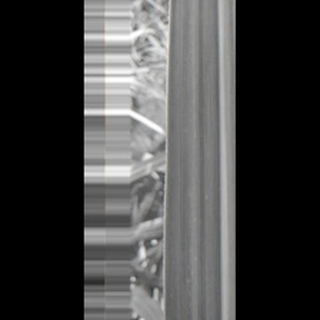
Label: healthy_sugarcane